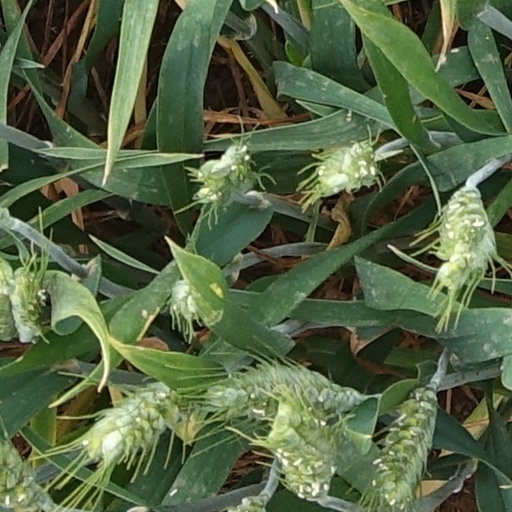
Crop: wheat